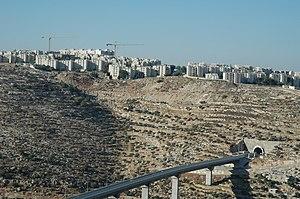
West Bank, Gilo, la route des tunnels
Beit Jala est une ville arabe chrétienne de Cisjordanie sous l'autorité palestinienne, située à 10 km au sud de Jérusalem à 2 km de Bethléem, et à côté de Beit Sahour. En 2007, Beit Jala comptait 11 758 habitants, majoritairement chrétiens avec une minorité musulmane. Près de 100 000 personnes vivant au Chili et dans les Amériques descendent d'habitants ayant émigré pour fuir les combats au cours du siècle passé.
Gilo est une ville israélienne située dans le sud-ouest de Jérusalem-Est, avec une population de 40 000 personnes, principalement de confession juive. La ville est située en Cisjordanie, annexée par Israël à la suite de la Guerre des Six Jours en 1967, et dans les limites de la municipalité de Jérusalem depuis la Loi de Jérusalem de 1980. Gilo fait partie de l' « anneau de quartiers » entourant la ville.